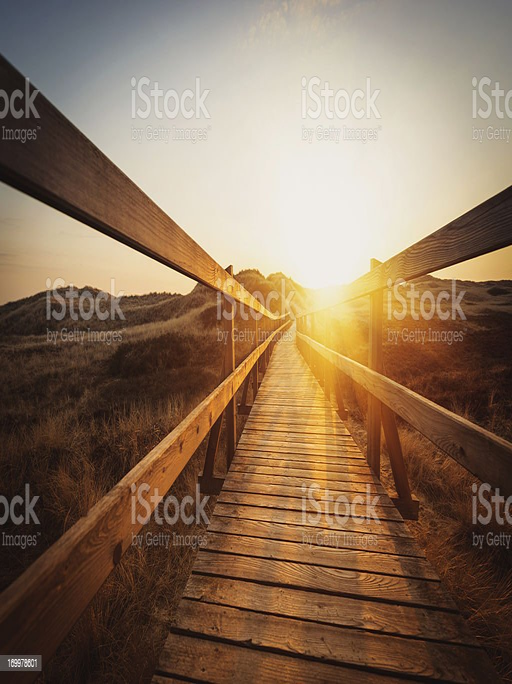
boardwalk through the dunes royalty - free